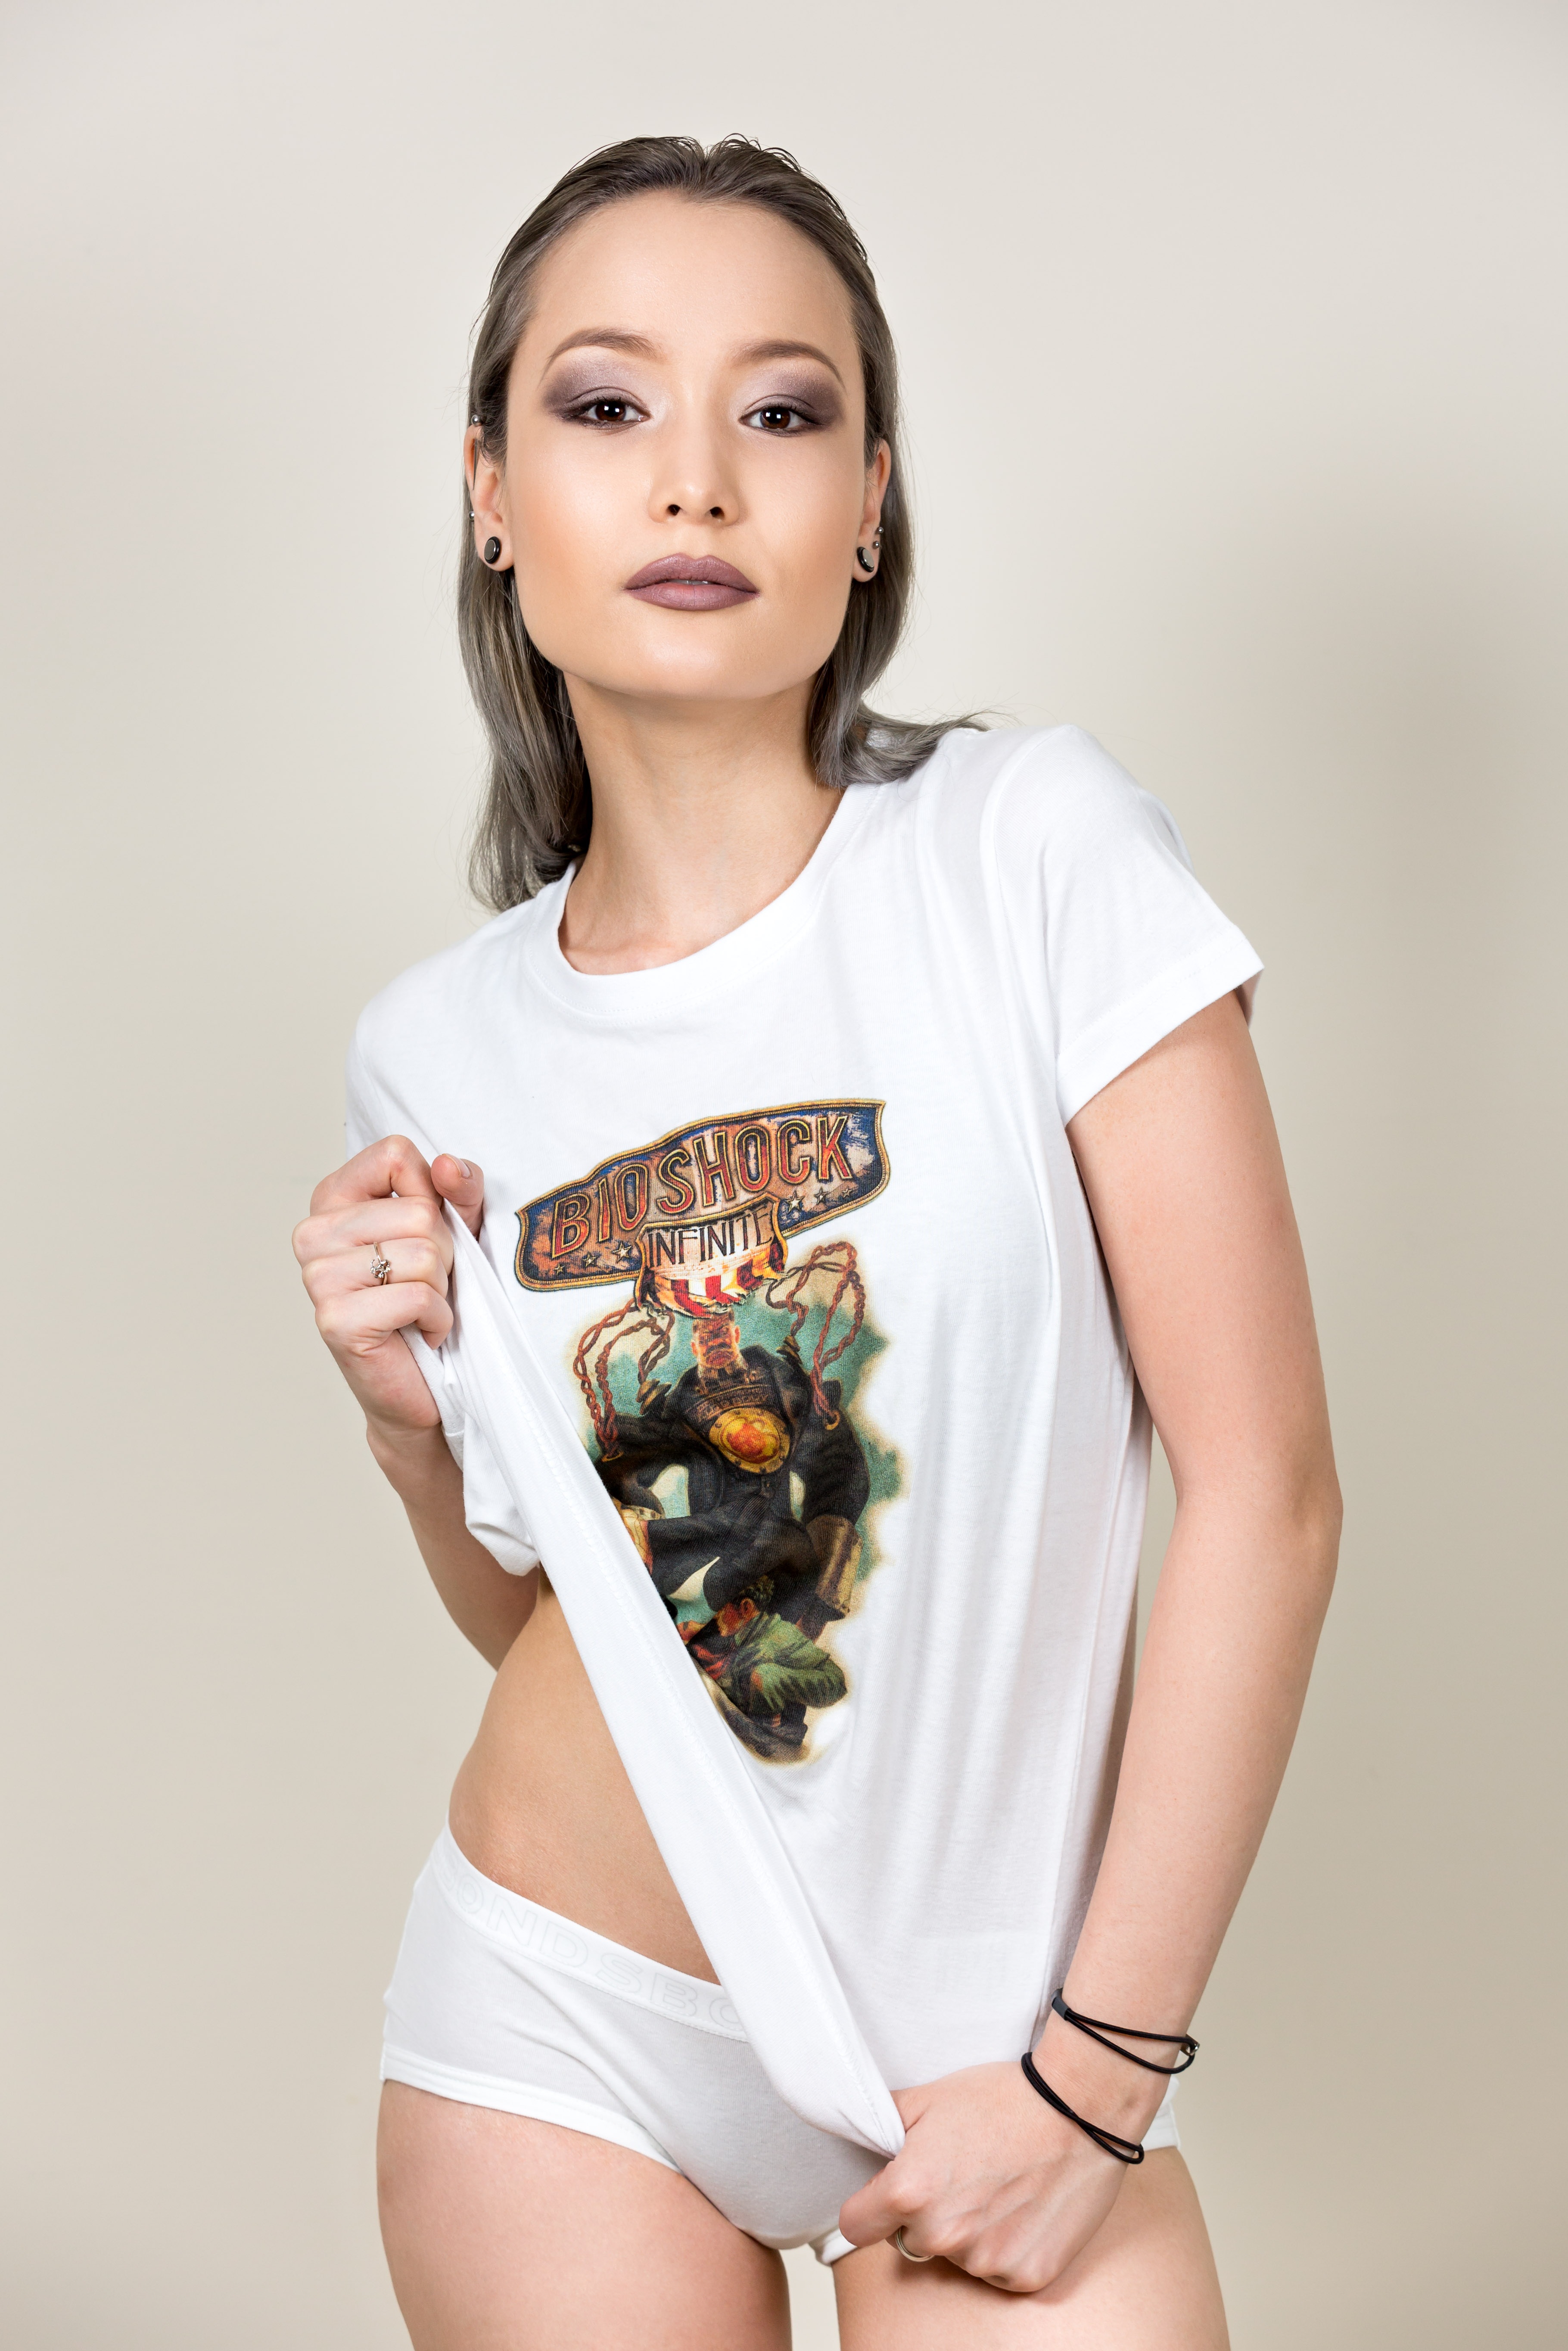
hand, person, people, girl, woman, white, photography, cute, female, portrait, model, young, fashion, clothing, lady, lifestyle, healthy, human body, face, happy, neck, beauty, sexy, mod, attractive, adult, sensual, abdomen, sleeve, photo shoot, t shirt